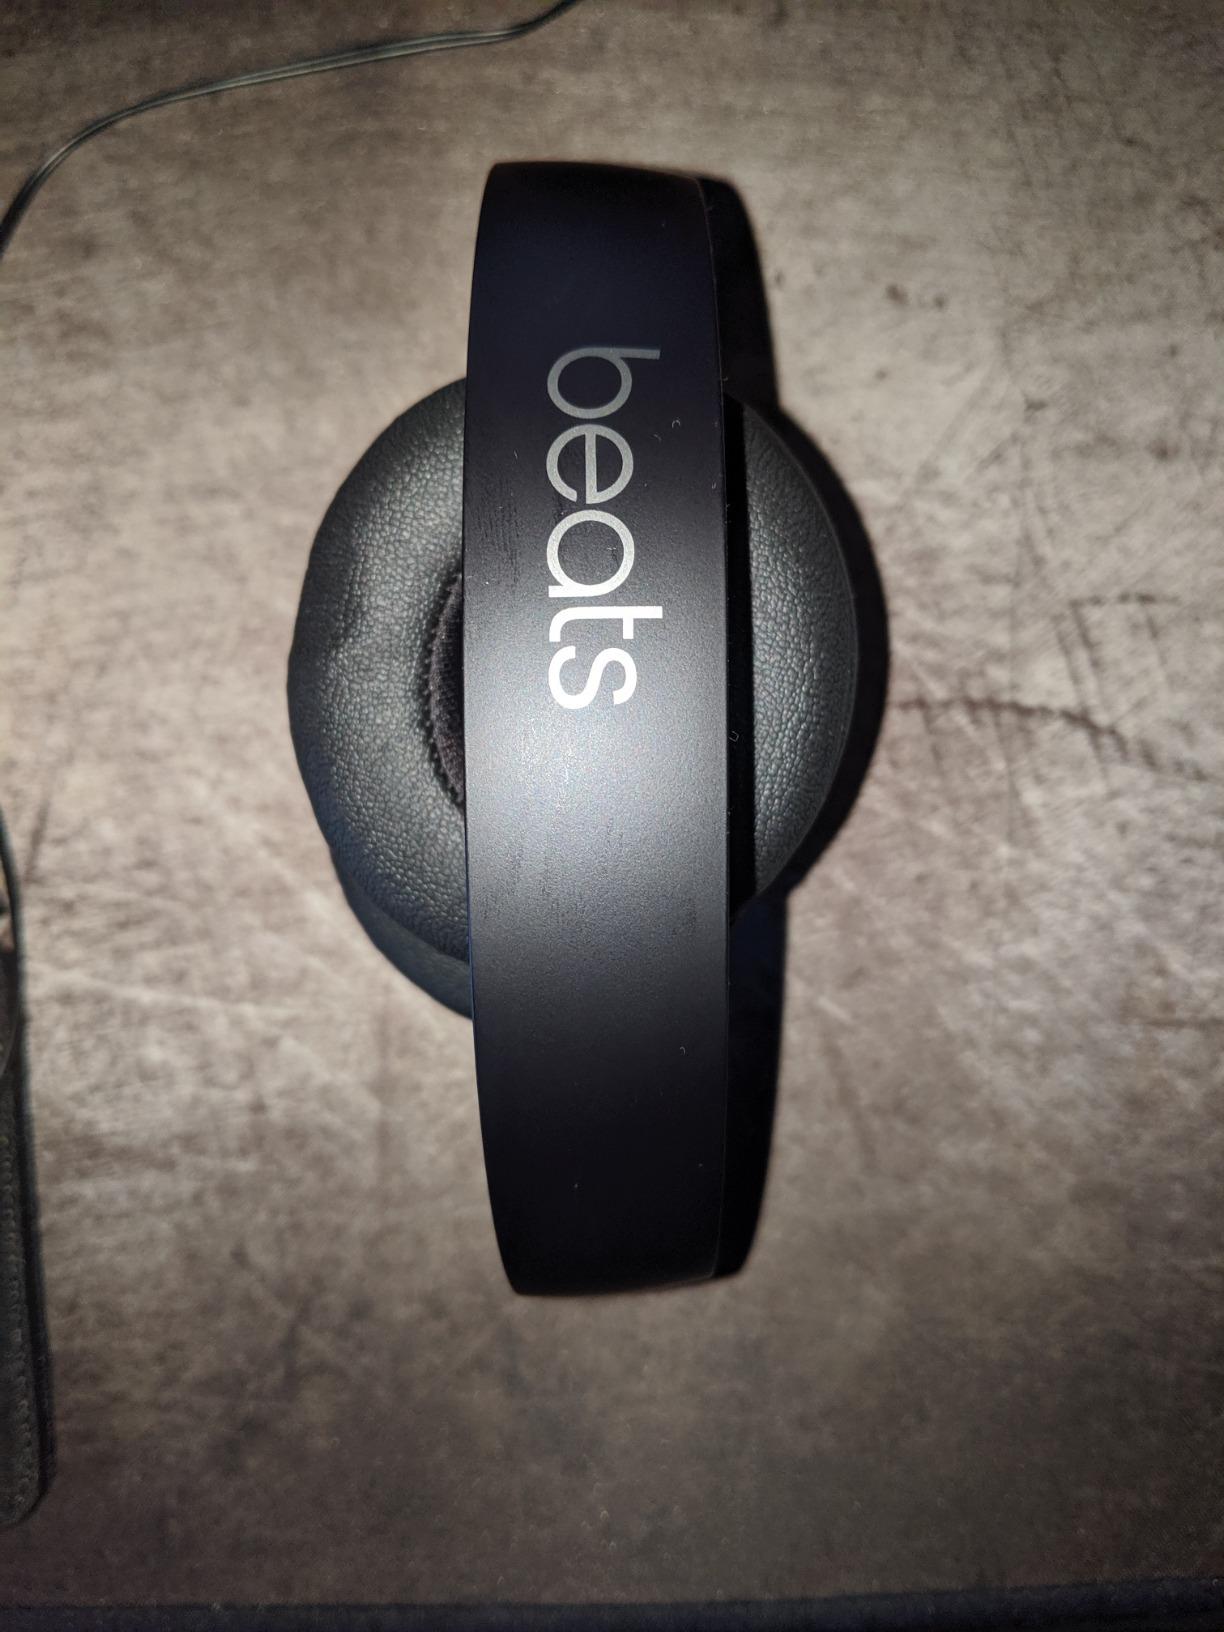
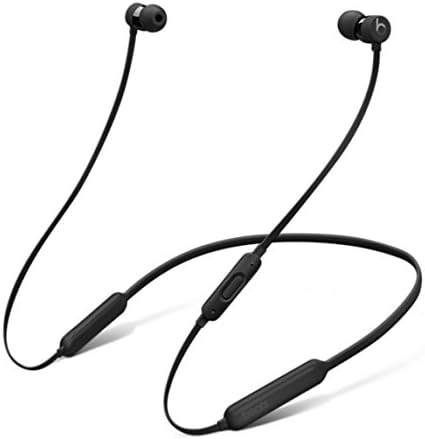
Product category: headphones
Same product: no